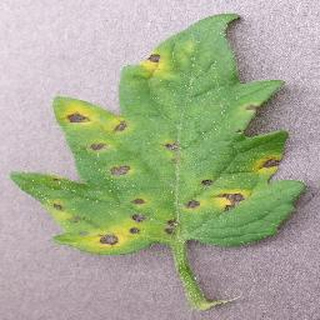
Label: tomato_septoria_leaf_spot